Northrop Grumman MQ-8 Fire Scout

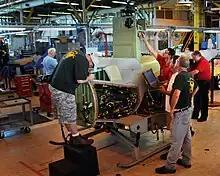
An MQ-8B undergoes maintenance by civilian technicians at Marine Corps Air Station Cherry Point, 2010

In May 2011, three MQ-8s were deployed to northern Afghanistan for intelligence, surveillance, and reconnaissance (ISR) purposes. During the 2011 military intervention in Libya, several Fire Scouts were operated on board the by HSL-42 Squadron as part of Operation Unified Protector. On 21 June 2011, a MQ-8 from "Halyburton" was shot down by pro-Gaddafi forces during a reconnaissance mission.